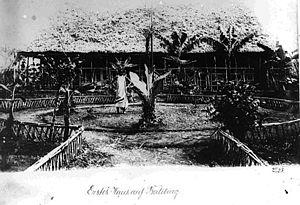
Baliburg était un poste de défense fondé par l'explorateur Eugen Zintgraff pour le compte du Cameroun allemand dans la région nord-ouest de l'arrière-pays.